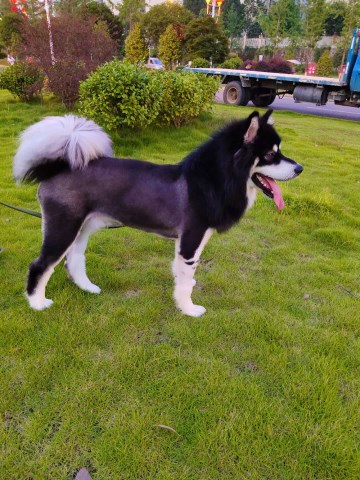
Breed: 1324-n000004-malamute